RFK Racing in the NASCAR Xfinity Series

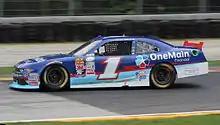
Elliott Sadler at Road America in 2015

On October 30, 2014, Roush Fenway announced that veteran Elliott Sadler would drive the No. 1 car in 2015, bringing sponsor OneMain Financial from Joe Gibbs Racing. This marked Sadler's reunion with former owner and engine builder Doug Yates, and his fourth stint with manufacturer Ford. Sadler earned four top fives and 17 top tens to finish sixth in points. Sadler and OneMain Financial would leave at the end of the season for JR Motorsports. The No. 1 team was shut down, and around 25 employees were released.